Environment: real
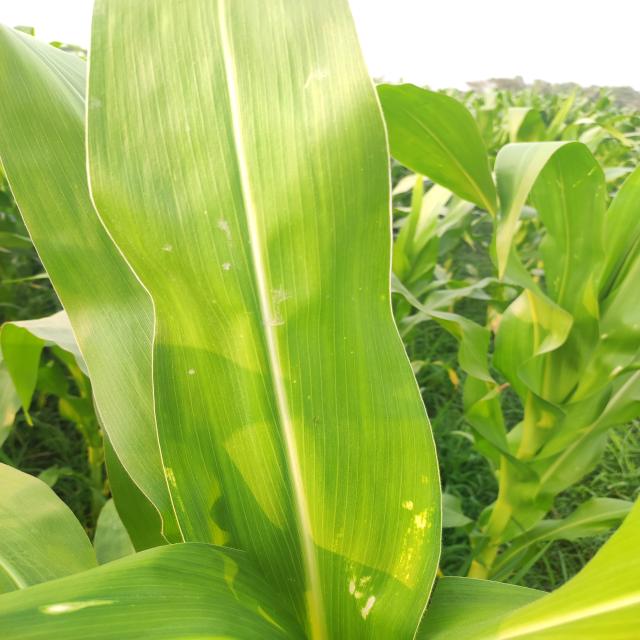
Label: northern_corn_leaf_blight